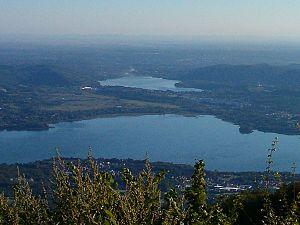
Le lac de Varèse est situé aux pieds des Préalpes italiennes à une altitude de 238 m ; il a une profondeur moyenne de 11 m et maximum de 26 m, avec une superficie de 14,95 km².